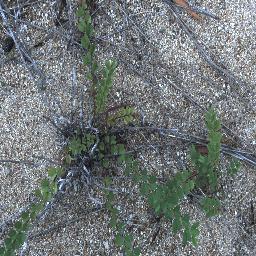
Label: negative